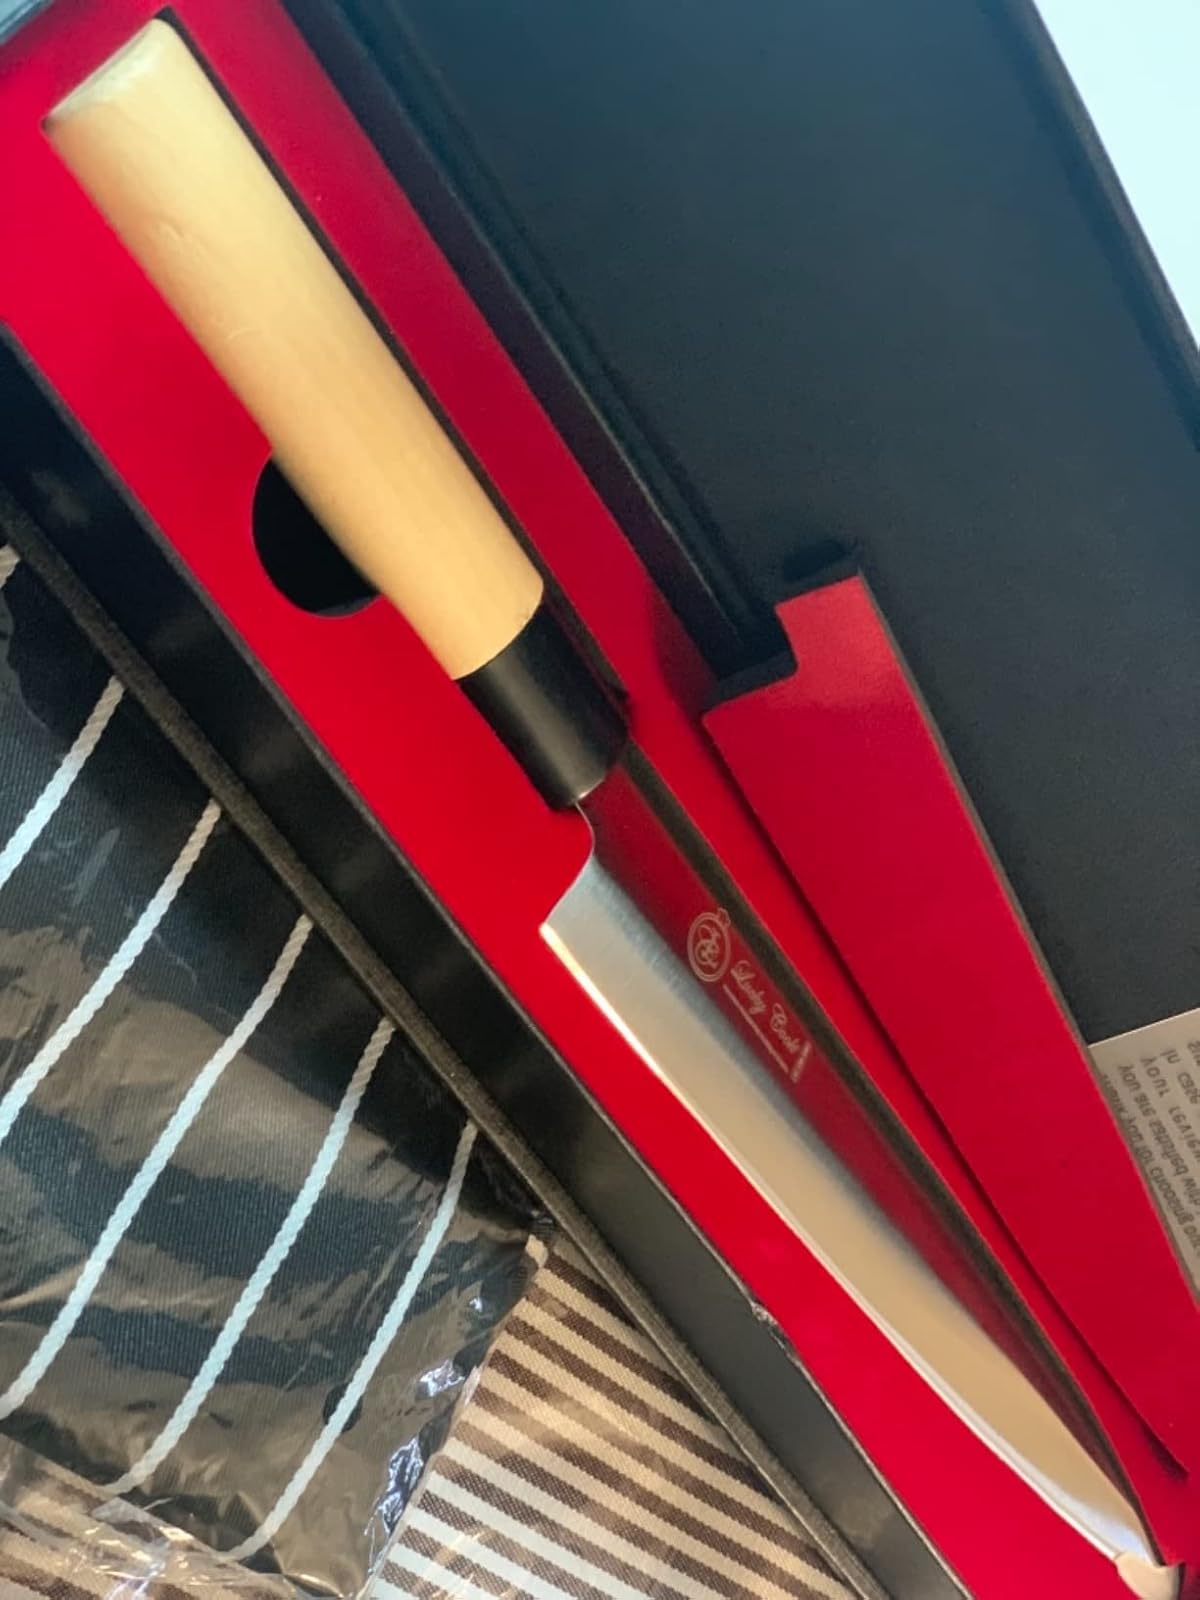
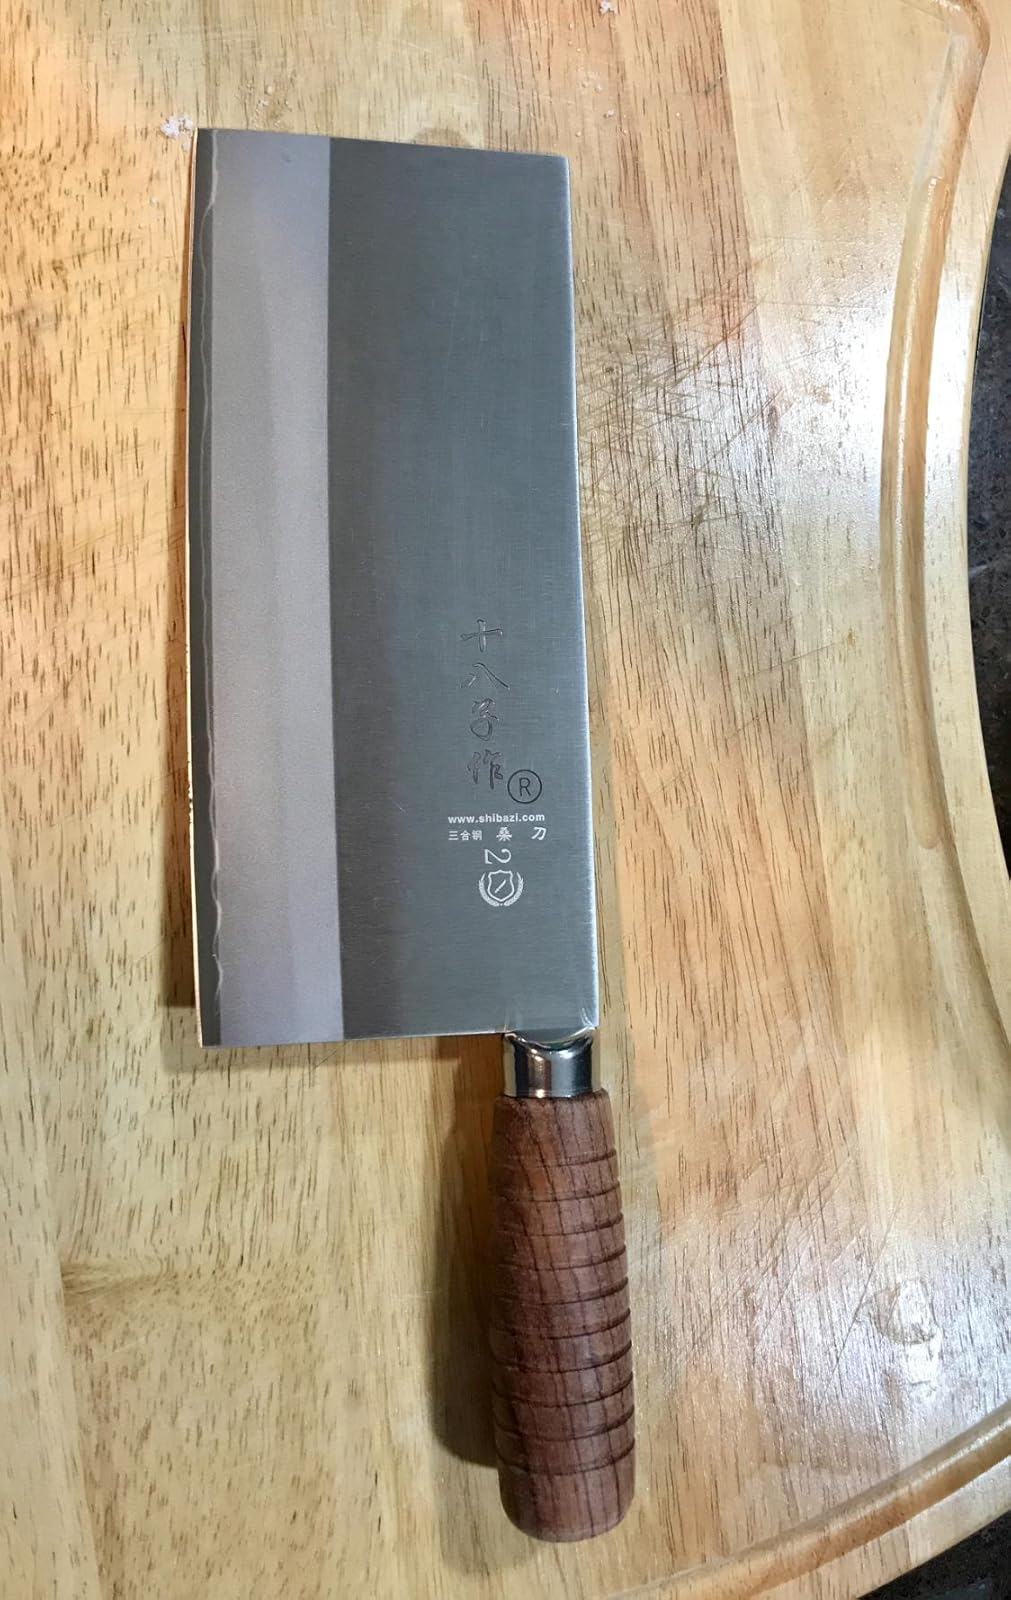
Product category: items_knife
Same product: no